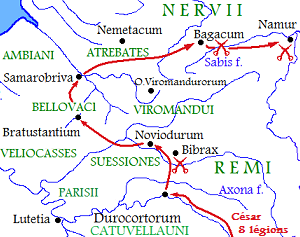
L'histoire de Reims remonte probablement à quelques siècles avant notre ère et il reste de cette agglomération gauloise la trace de deux fossés qui témoignent de l'ampleur de la ville avant même la conquête romaine. Le site initial de Reims n'apparaît plus guère et l'on a même du mal à imaginer cette petite colline sur la rive nord de la Vesle, un peu en retrait des marais dans la vallée peu profonde de la rivière.
Les Aduatuques étaient un peuple celto-germanique installé en Gaule belgique, entre le Rhin, la Meuse, la forêt Charbonnière et l'Ardenne. Selon Jules César, ils étaient composés majoritairement de Cimbres et de Teutons. C'est le dernier peuple belge à être soumis par César.
Durocorter est le nom du site gaulois qui devint cité de l'Empire romain puis, aujourd'hui, la ville de Reims.
Reims est une commune française qui se situe dans le département de la Marne en région Grand Est. Avec 182 460 habitants en 2017, Reims est la douzième commune de France par sa population. Elle n'est, en revanche, que la 29ᵉ aire urbaine française avec 320 276 habitants en 2014. Quant à son unité urbaine, elle regroupe 210 995 habitants en 2013 sur sept communes : Bétheny, Saint-Léonard, Taissy, Cormontreuil, Tinqueux, Saint-Brice-Courcelles et Reims.
La guerre des Gaules est une série de campagnes militaires menées par le proconsul romain Jules César contre plusieurs tribus gauloises. La guerre de Rome contre ces tribus dure de 58 à 51-50 av. J.-C., et aboutit à la décisive bataille d'Alésia en 52 av. J.-C., qui mène à l'expansion de la République romaine sur l'ensemble de la Gaule.
La bataille du Sabis voit la deuxième victoire des Romains sur les Belges en 57 av. J.-C. après la bataille de l'Aisne en été.